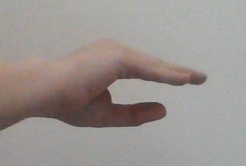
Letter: jeem